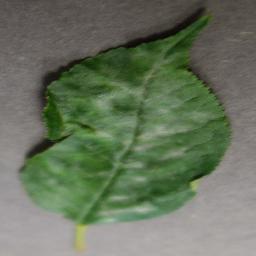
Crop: cherry
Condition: (including_sour)_powdery_mildew